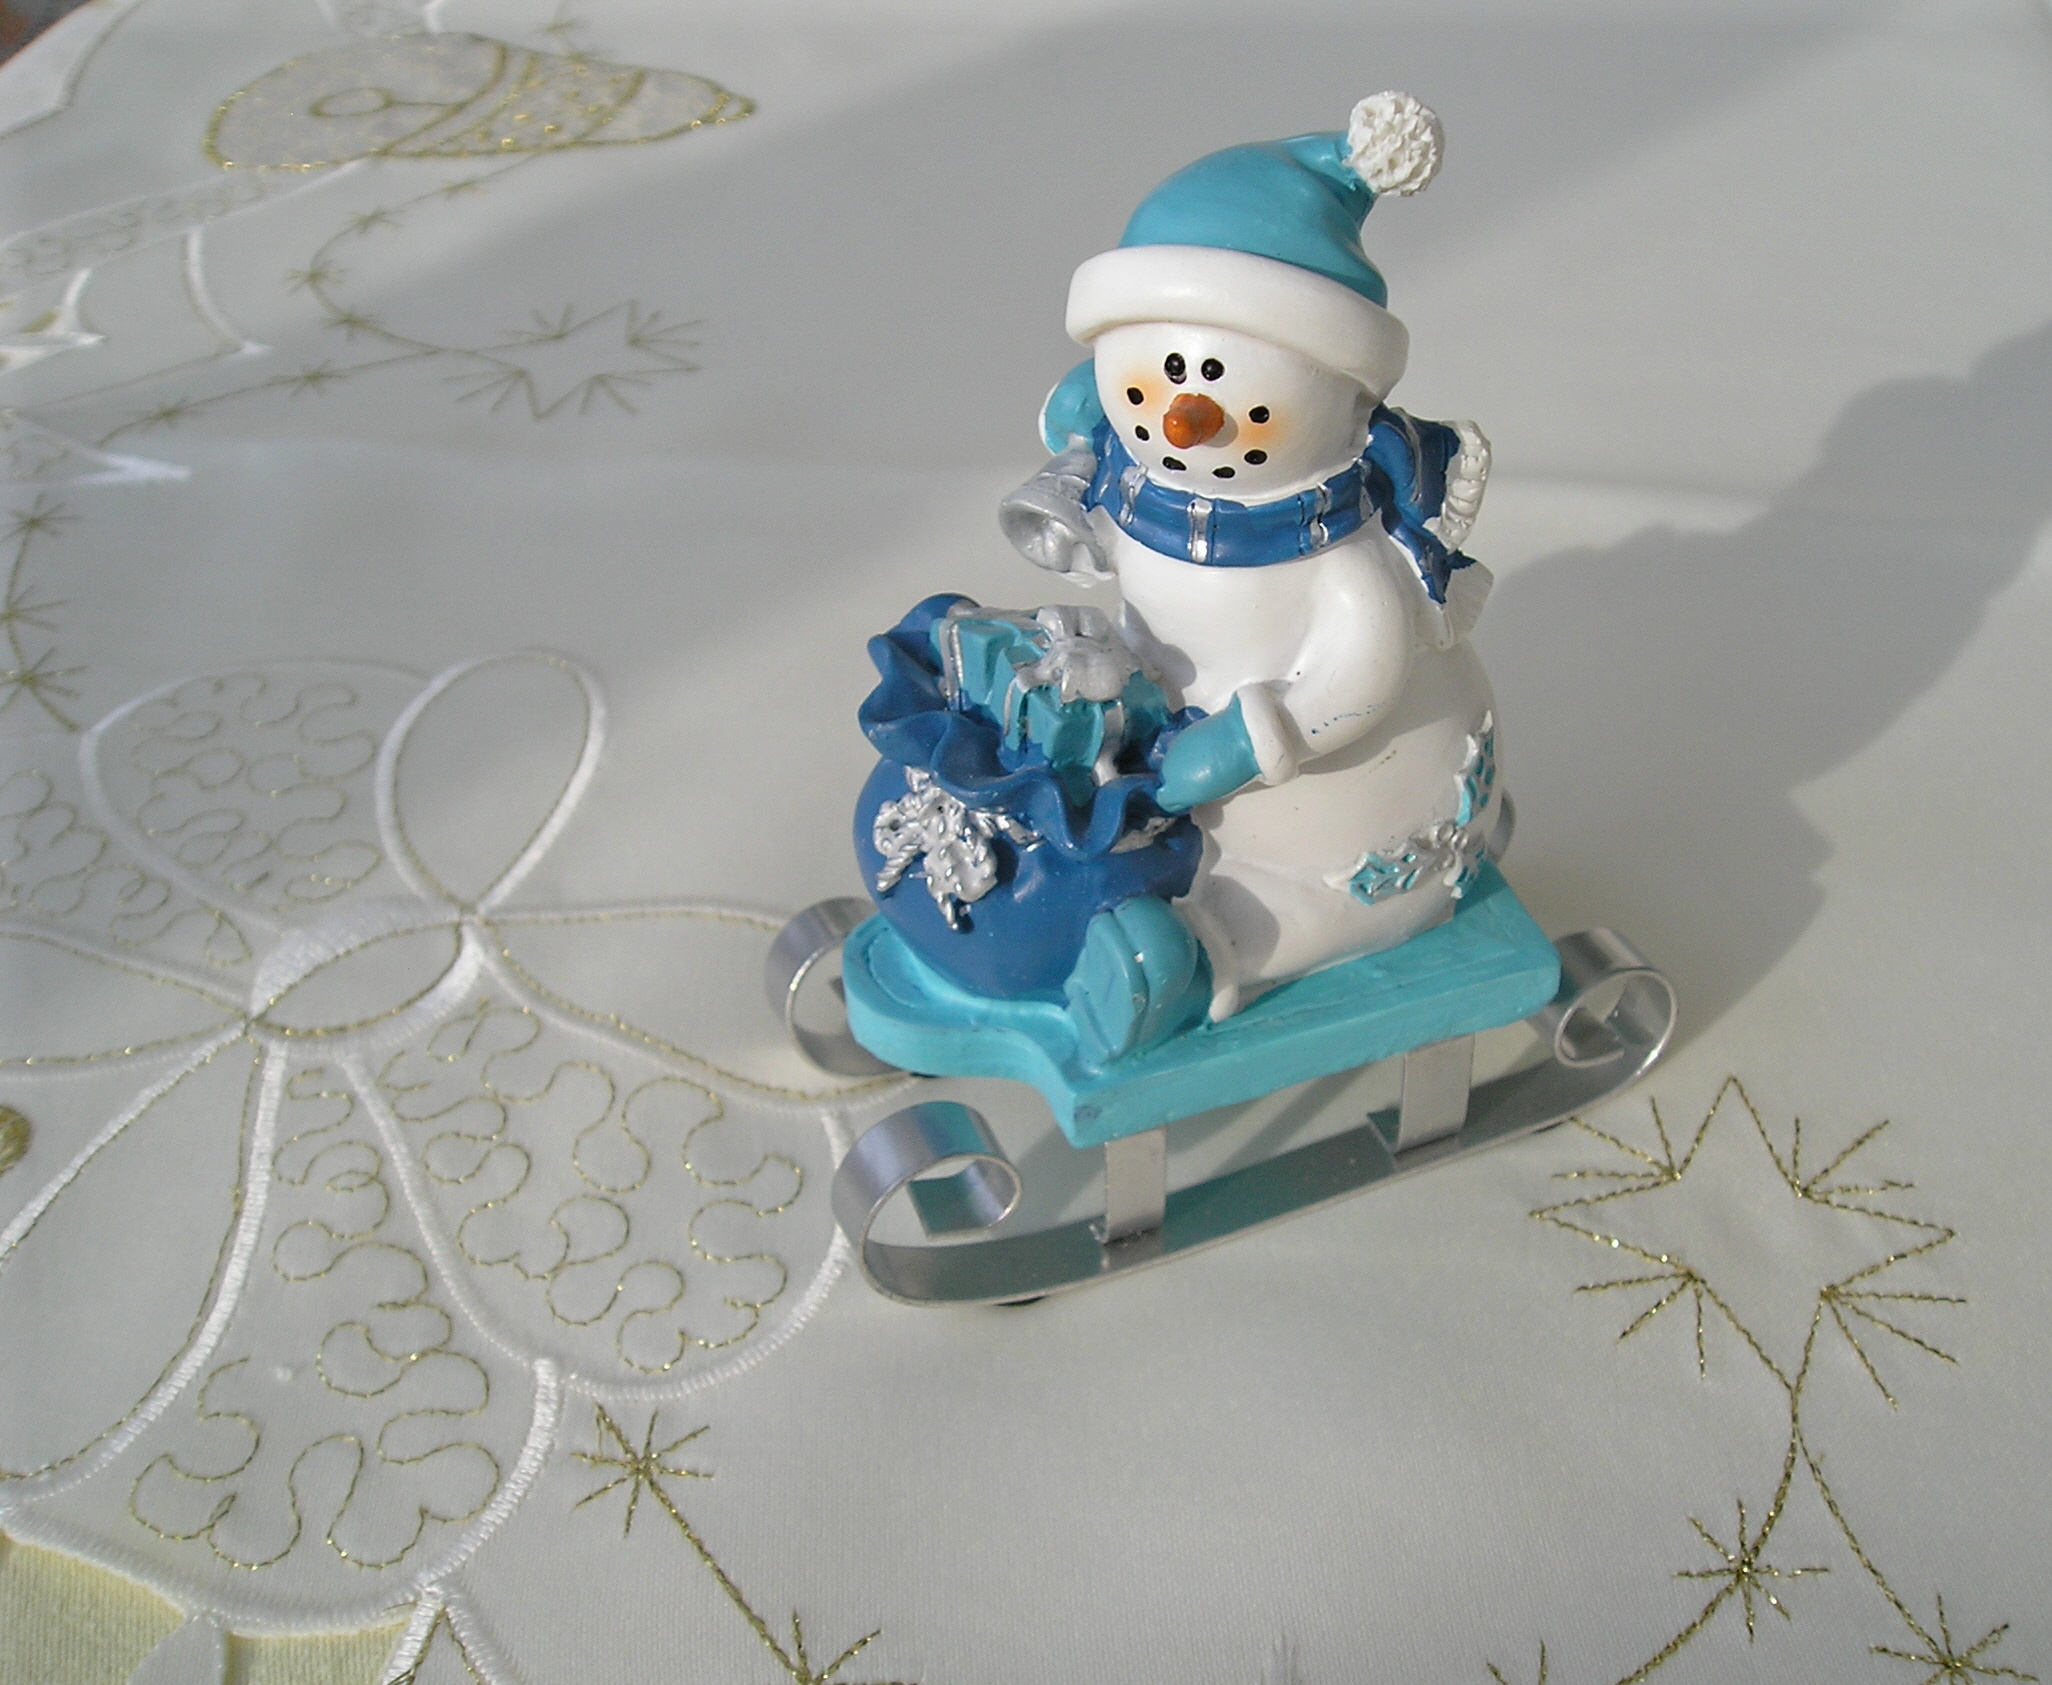
christmas decoration, snowman, figurine, christmas ornament, sugar paste